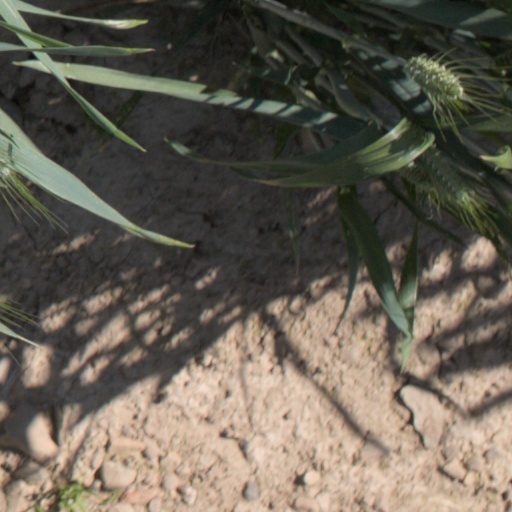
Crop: wheat